Caitika

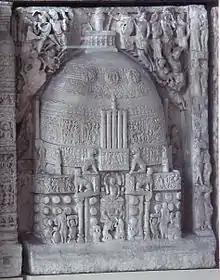
Drum-slab from the Amaravati Stupa

The southern Mahāsāṃghika schools such as the Caitikas advocated the ideal of the bodhisattva, the bodhisattvayāna, over that of the arhat or śrāvakayāna, and they viewed arhats as being fallible and still subject to ignorance. The main Caitika school, along with the Aparaśailas and Uttaraśailas, all emphasized the transcendental and supernatural character of the Buddha.